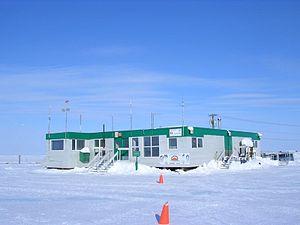
L'aéroport de Kugluktuk code AITA : YCO • code OACI : CYCO est située à Kugluktuk au Nunavut au Canada. Il est géré par le gouvernement du Nunavut.